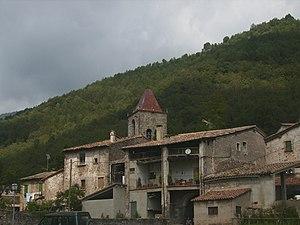
La Vall d'en Bas est une commune espagnole de la province de Gérone, en Catalogne, en Espagne dans la comarque de Garrotxa.